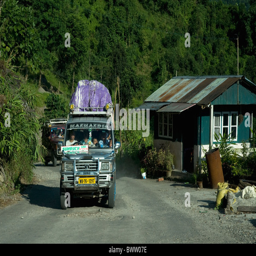
a bulging vehicle packs five in front and goods on top south in far northeast corner